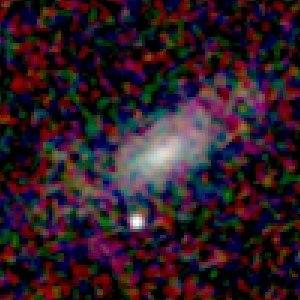
Galaxie NGC 115 Español: Galaxia NGC 115 Italiano: Galassia NGC 115